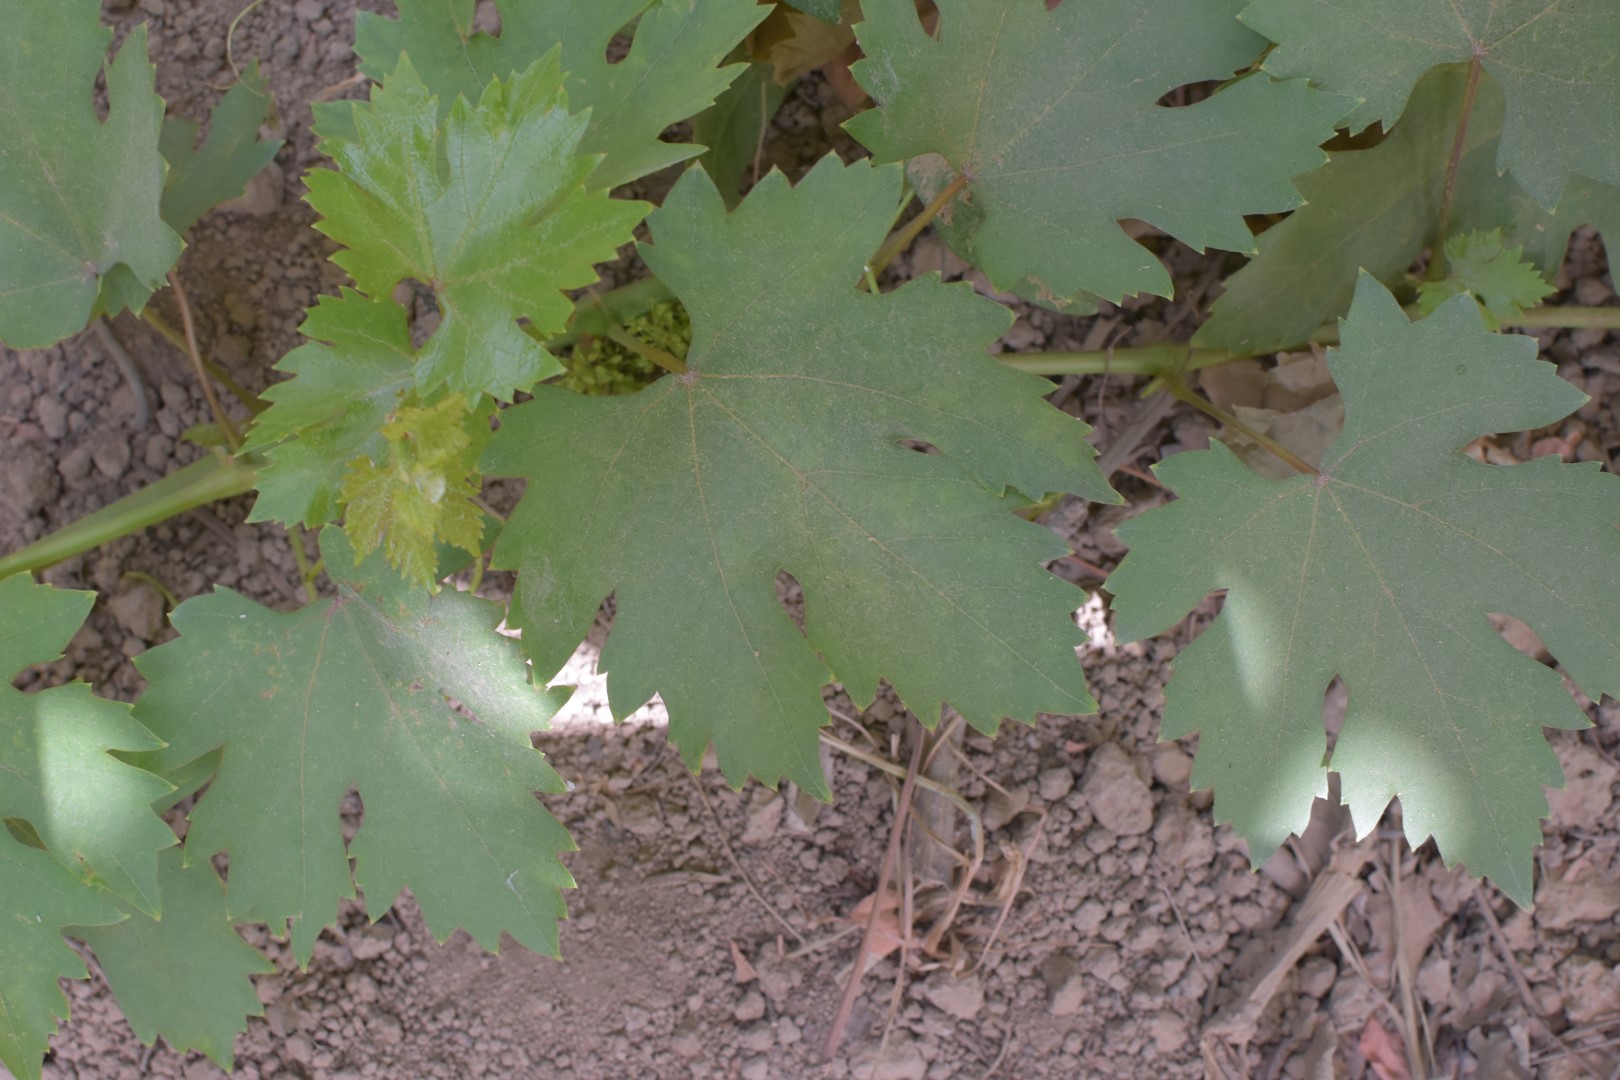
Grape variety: Riasi